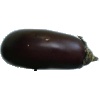
Label: eggplant